Kardecist spiritism

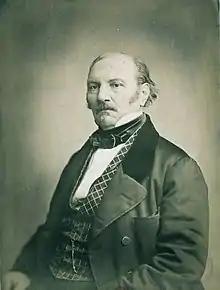
Allan Kardec studied with Johann Heinrich Pestalozzi at Yverdon Castle. Portrait from "L'Illustration", 10 March 1869

Kardecist spiritism, also known as Kardecism or Spiritism, is a reincarnationist and spiritualist doctrine established in France in the mid-19th century by writer and educator Hippolyte Léon Denizard Rivail (known by his pen name Allan Kardec). Kardec considered his doctrine to derive from a Christian perspective. He described a cycle by which a spirit supposedly returns to material existence after the death of the body in which it had dwelled, as well as the evolution it undergoes during this process. Kardecism emerged as a new religious movement in tandem with spiritualism. The notions and practices associated with spiritual communication have been disseminated throughout North America and Europe since the 1850s.